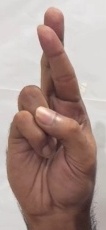
ASL sign: R